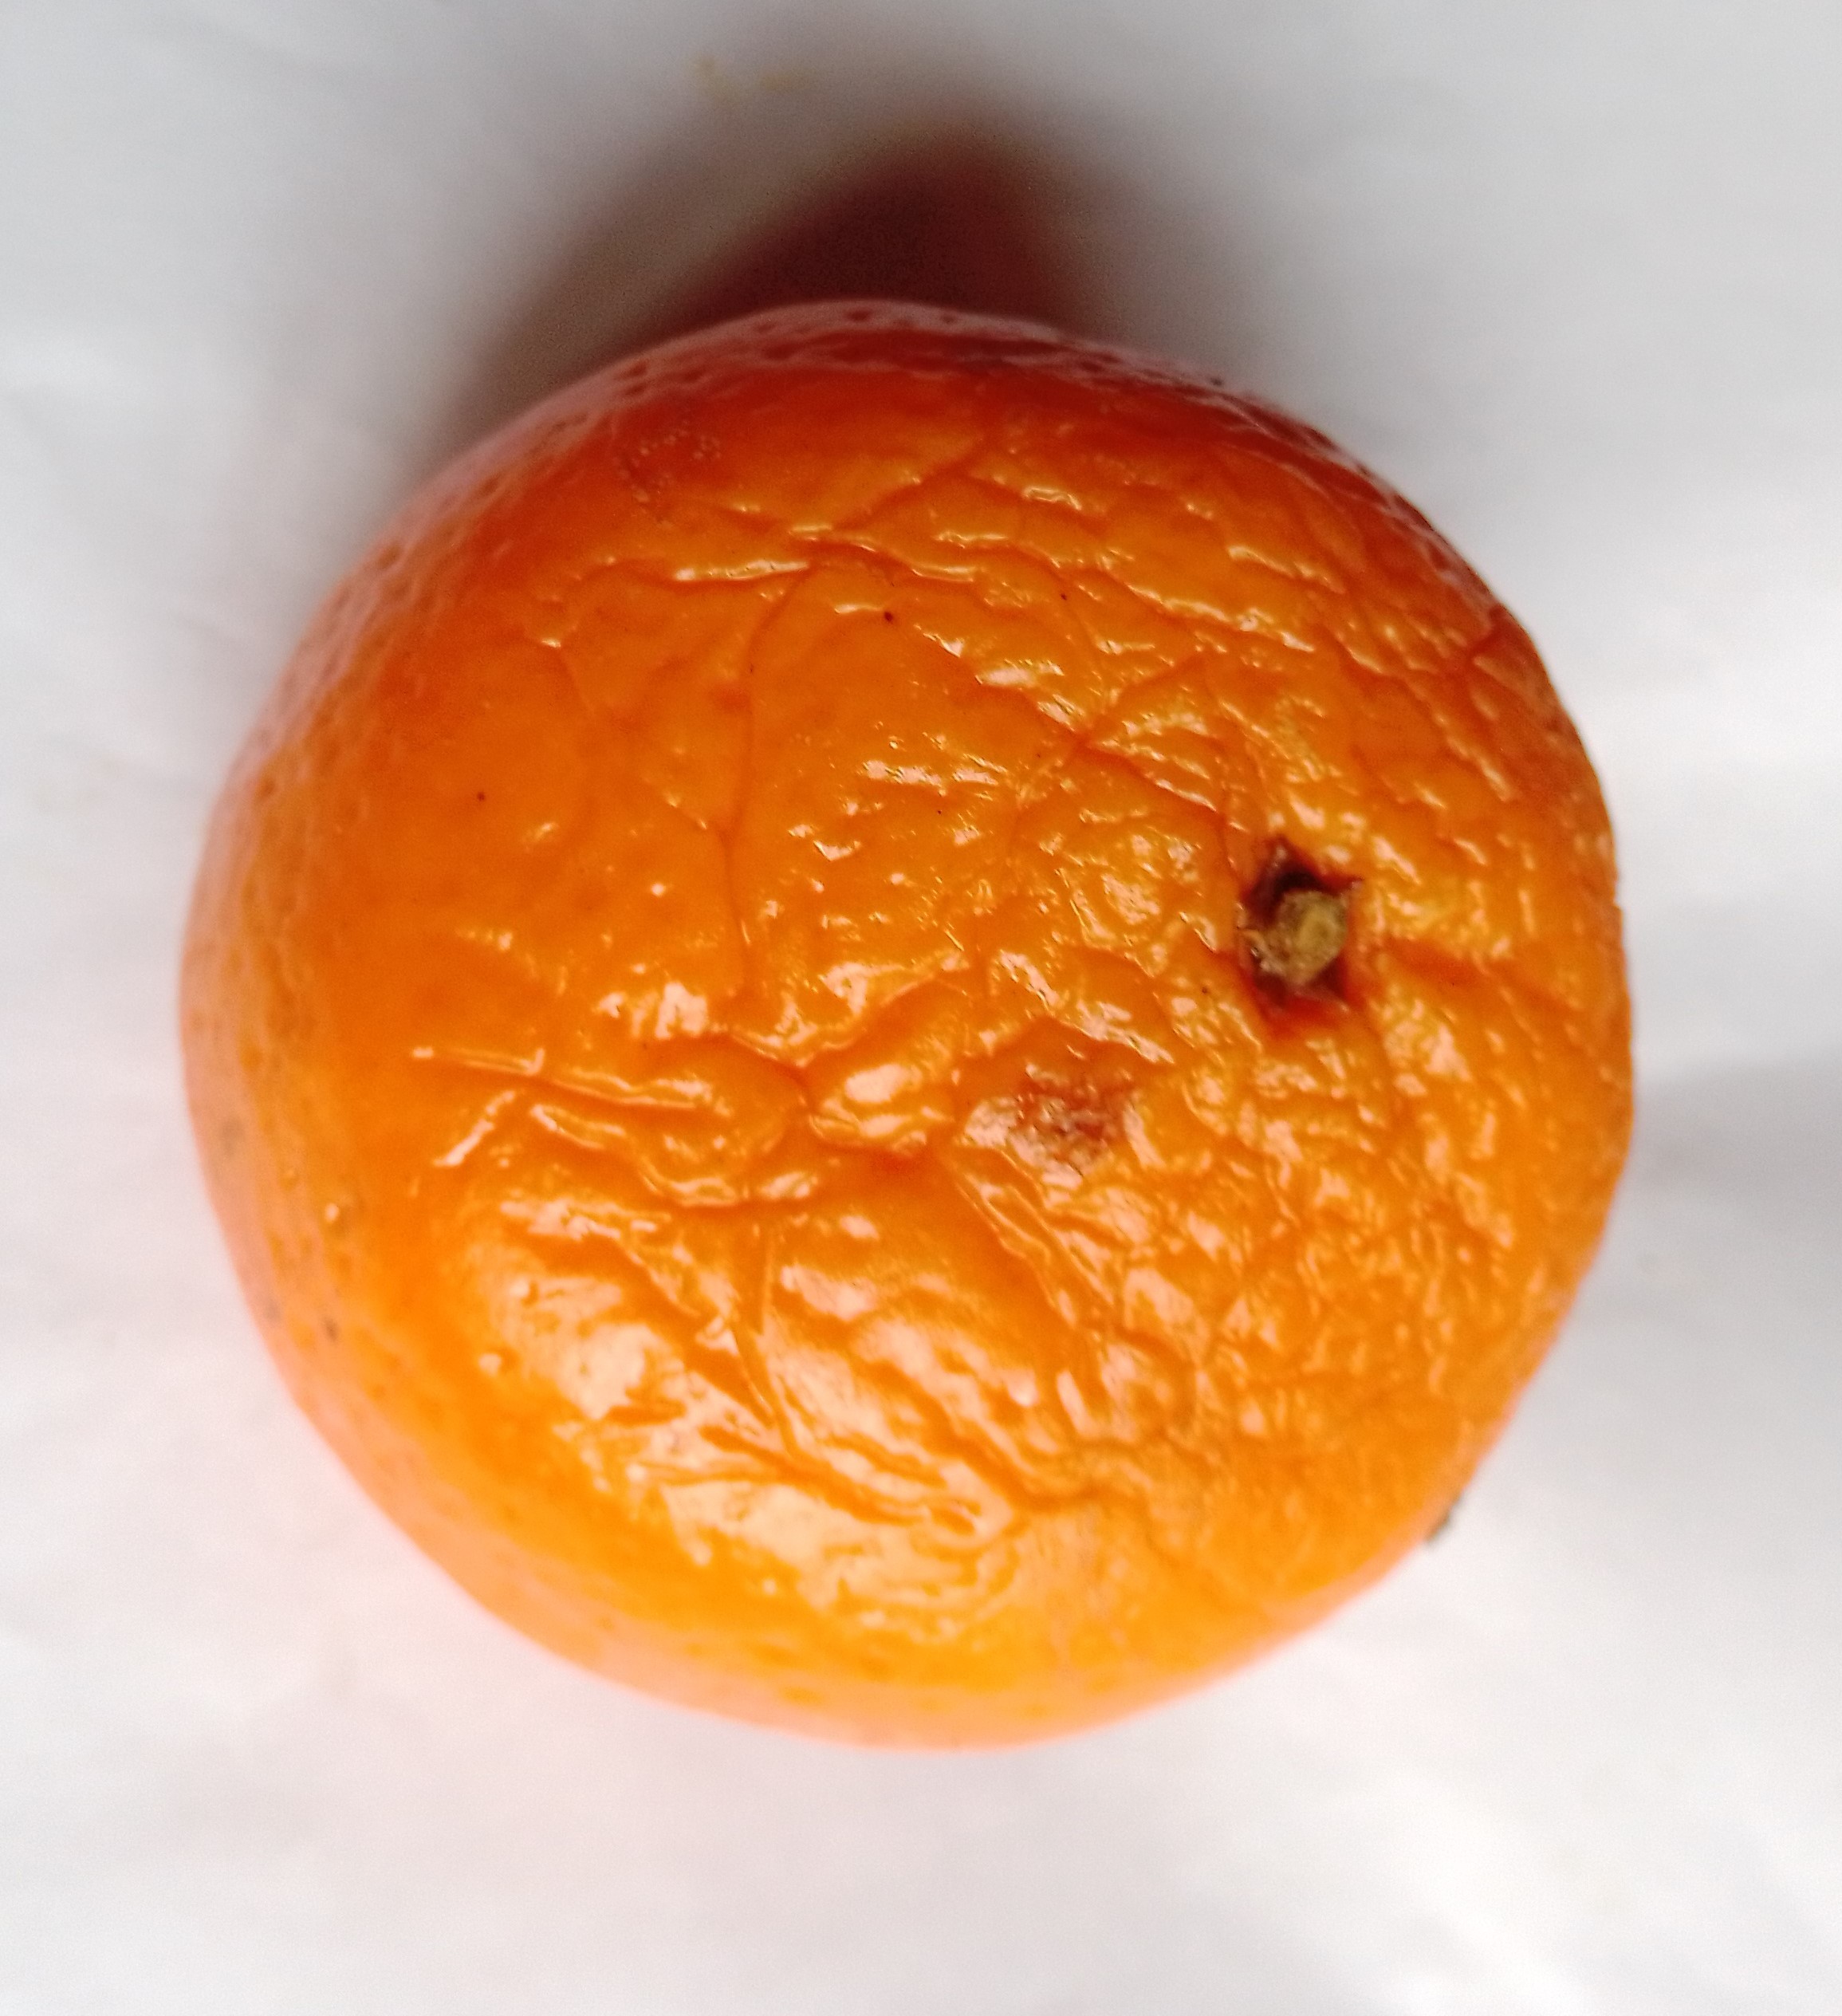
Fruit: orange
Condition: rotten